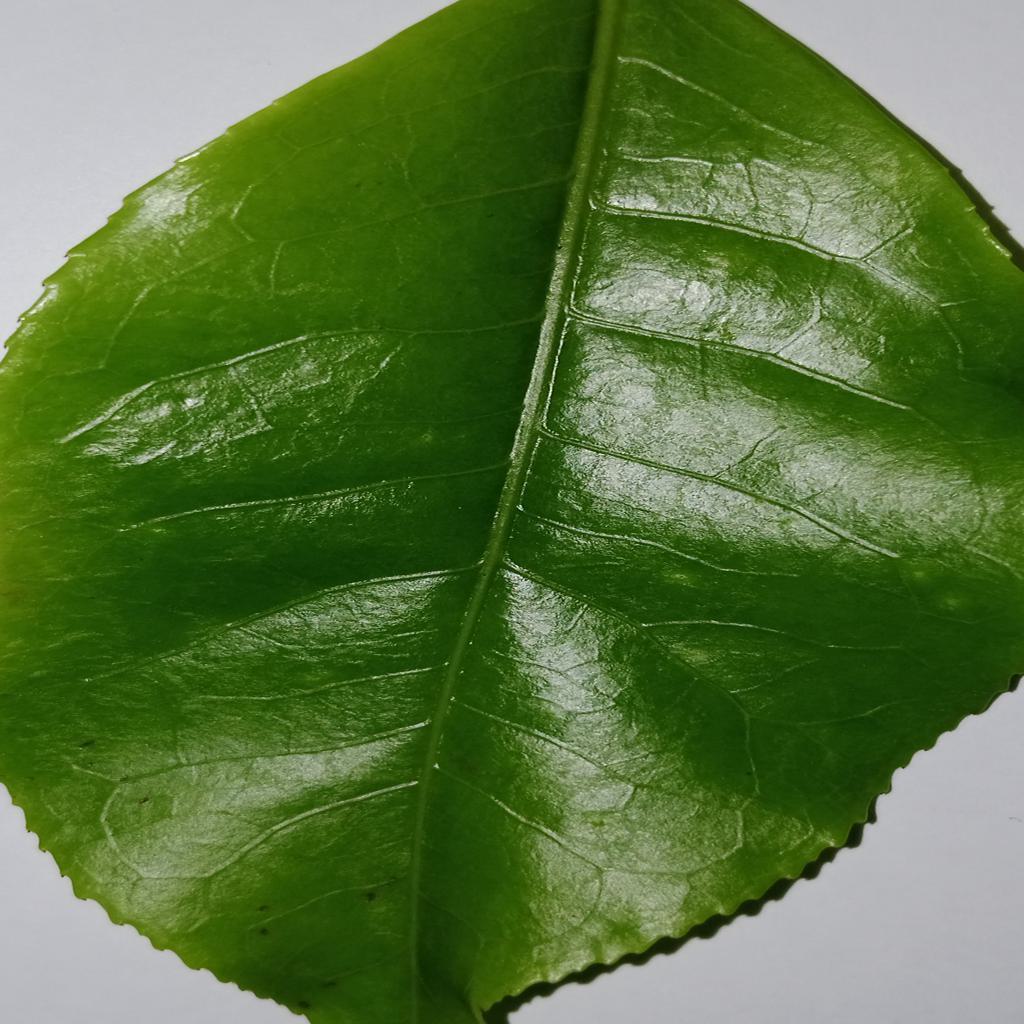
Label: Healthy